Franz Josef Niedenzu

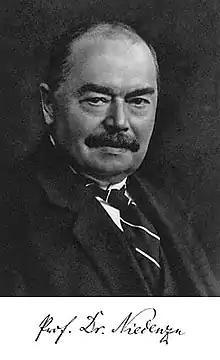
+ foto

Franz Josef Niedenzu (29 November 1857 – 30 September 1937) was a German botanist born in Köppernig. He is remembered for his work with the botanical family Malpighiaceae.